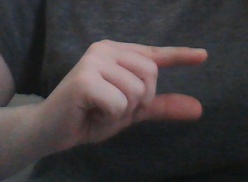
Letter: dal